Adalbert von Blanc

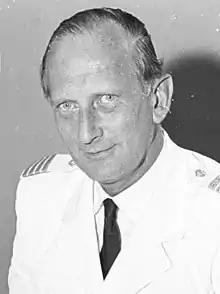
Adalbert von Blanc in 1957

Adalbert Pierre Louis Karl Erich Johann von Blanc (11 July 1907 – 7 November 1976) was a German naval officer during World War II and later an admiral in the West German Navy. During World War II he was awarded the Knight's Cross of the Iron Cross and served as 1st Officer on the auxiliary cruiser "Orion".